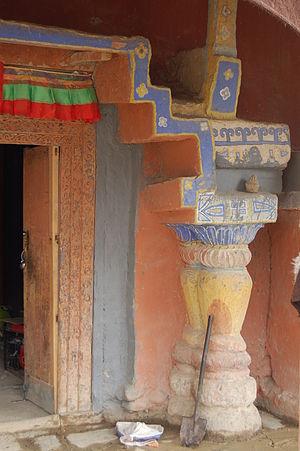
Le royaume de Gugé situé dans l'actuelle Région autonome du Tibet, xian de Zanda, Ngari, abrita une civilisation brillante et fut l’une des sources de la renaissance bouddhiste au Tibet. Il connut des périodes d’expansion qui mirent les vallées du Zanskar, du Kinnaur supérieur et du Lahaul et Spiti sous sa sujétion.